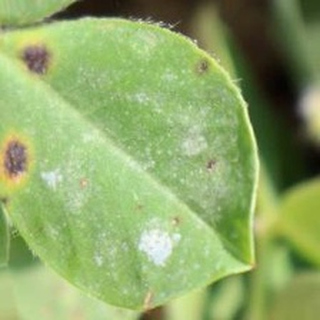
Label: groundnut_early_leaf_spot